Draper Tower

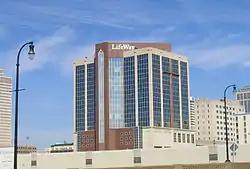
The Draper Tower in 2009

The Draper Tower (also known as Centennial Tower and LifeWay Tower) was a high-rise building in Nashville, Tennessee. It was built from 1989 to 1990, and inaugurated in 1991. The building was demolished in 2018.